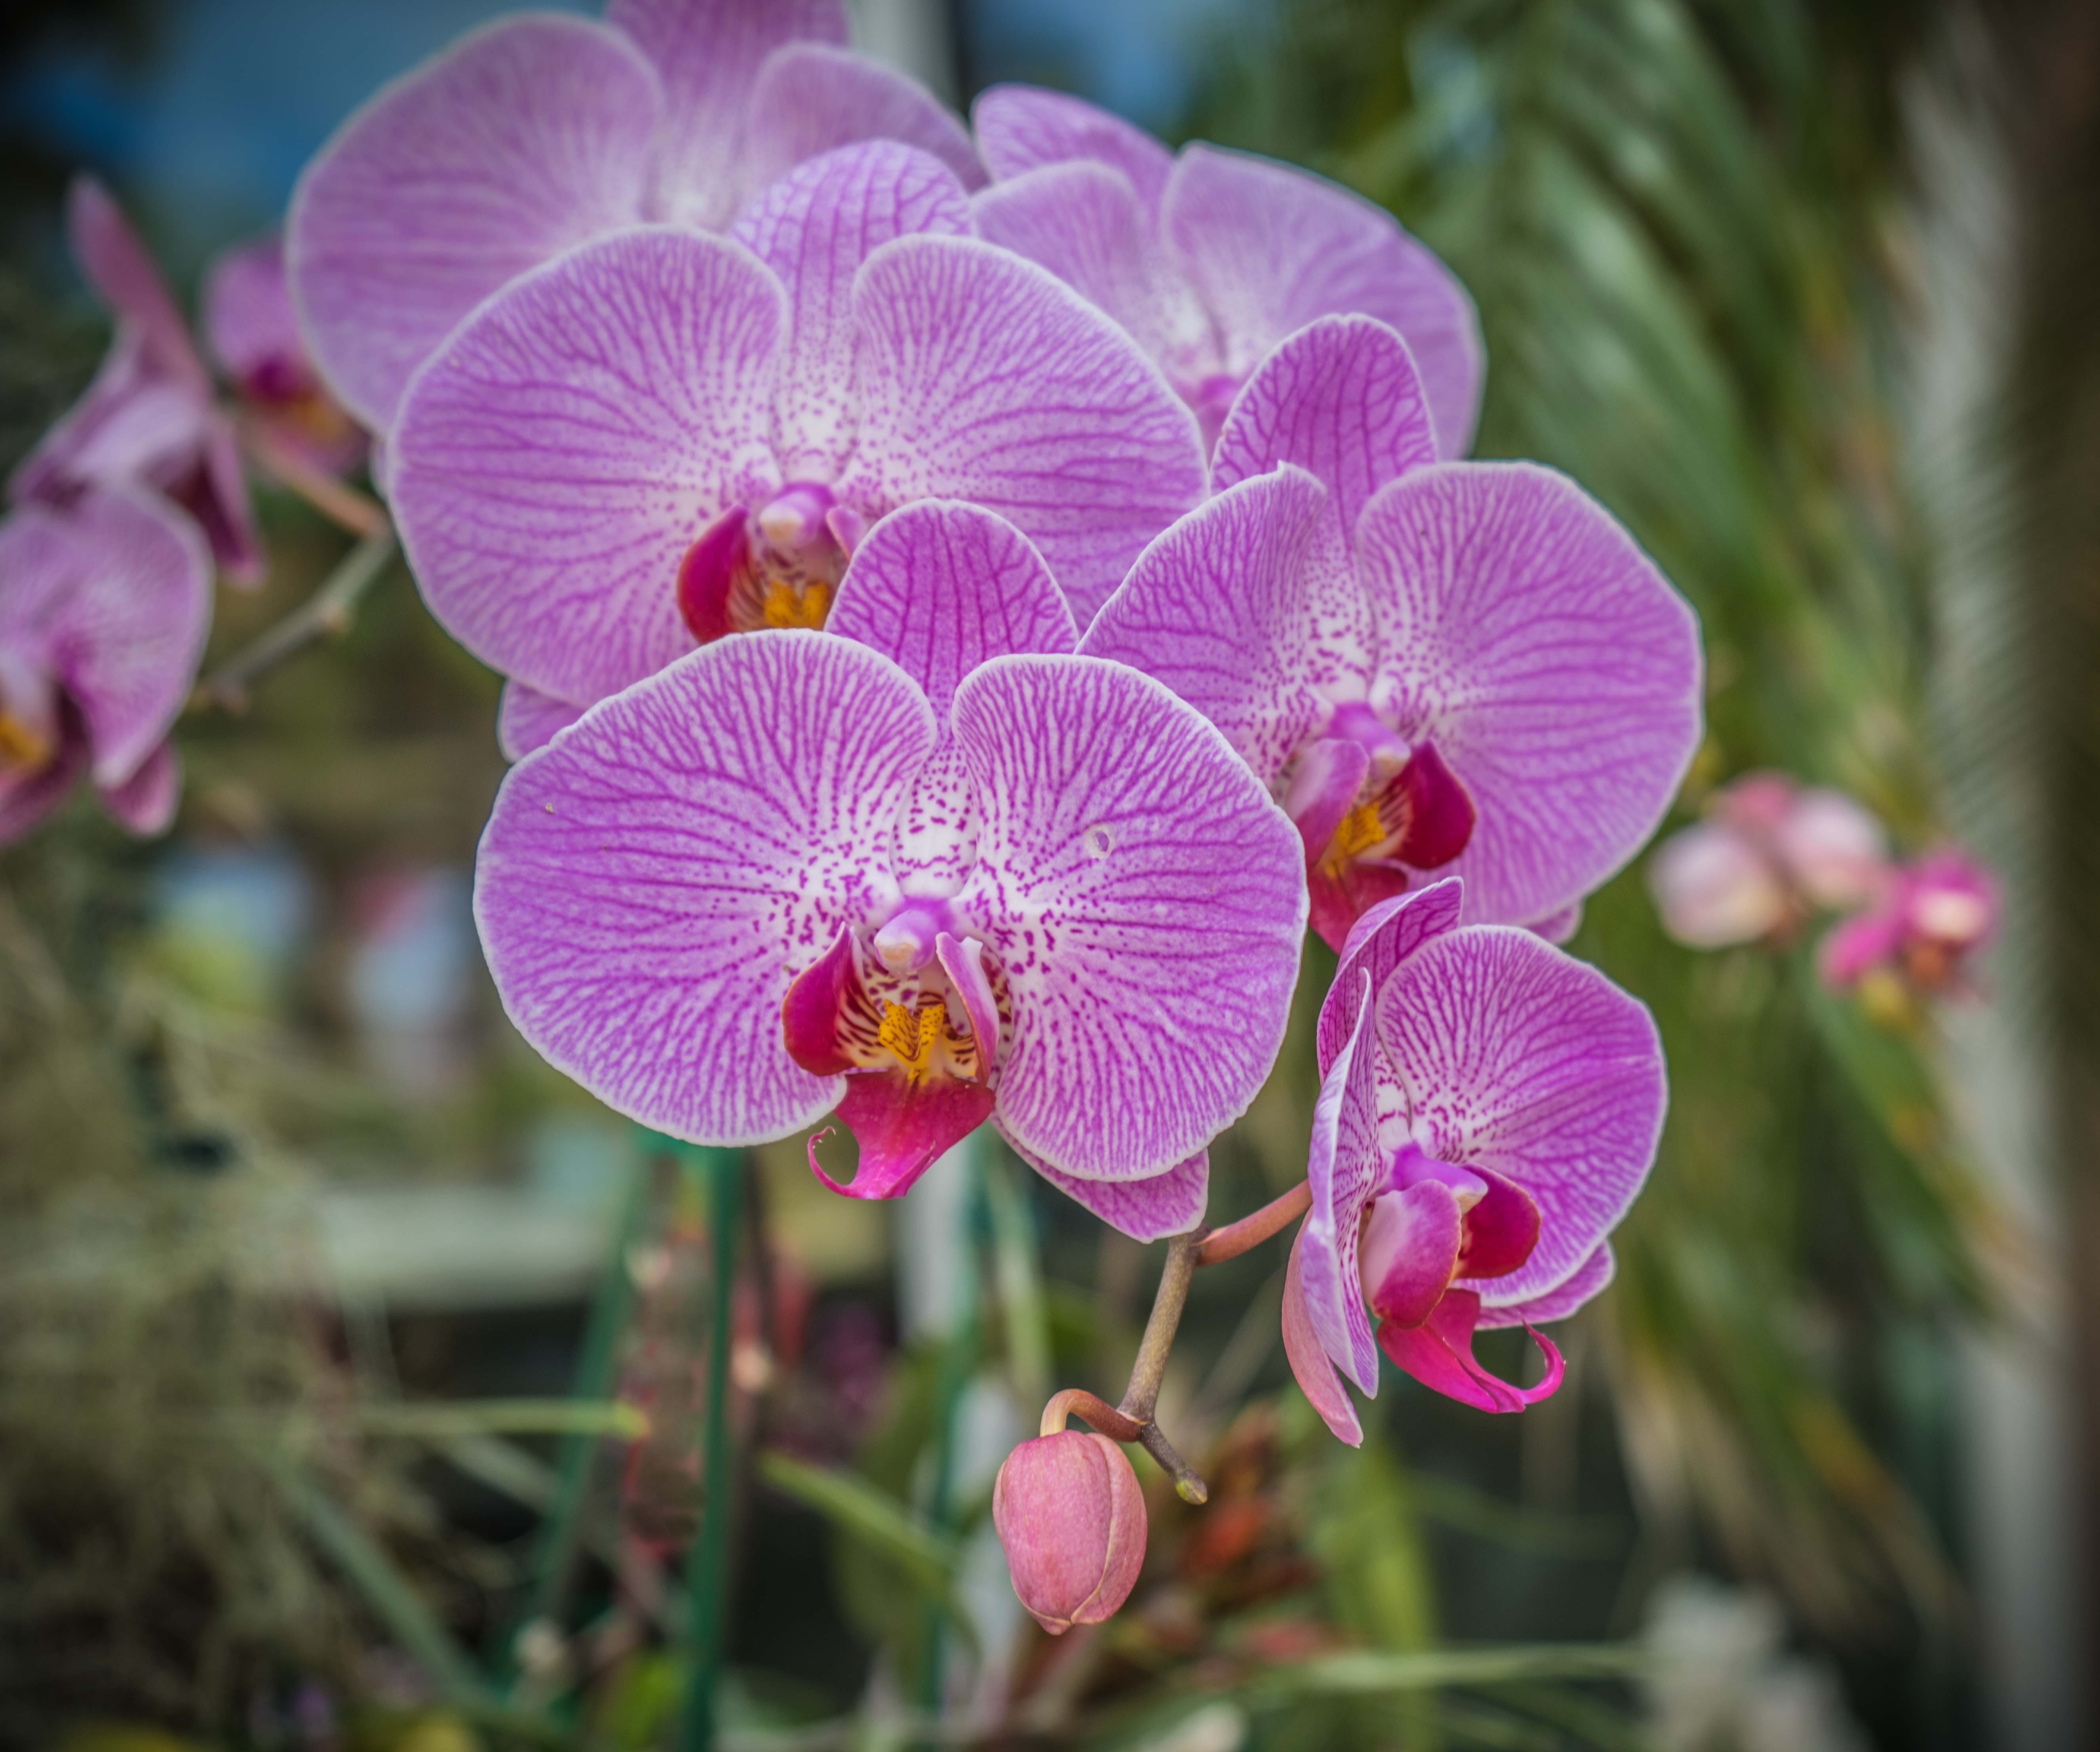
blossom, plant, flower, purple, petal, summer, botany, flora, orchid, striped, wildflower, close up, exotic, macro photography, flowering plant, land plant, moth orchid, everlasting sweet pea